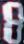
Number: 8